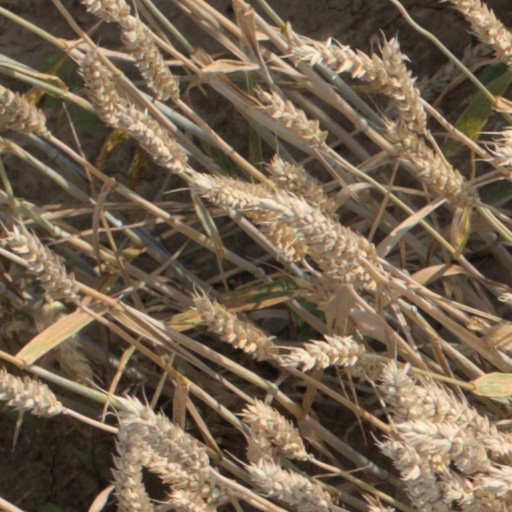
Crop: wheat